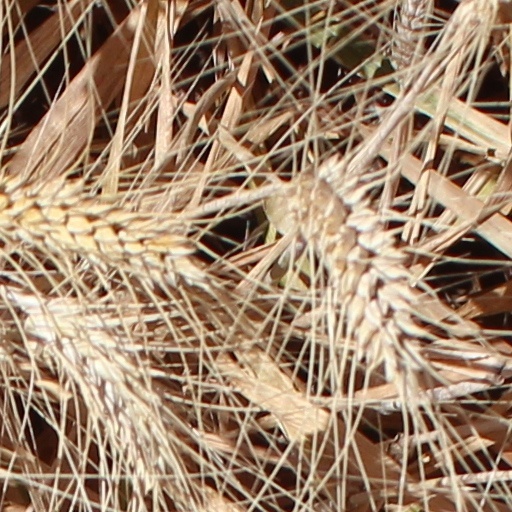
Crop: wheat